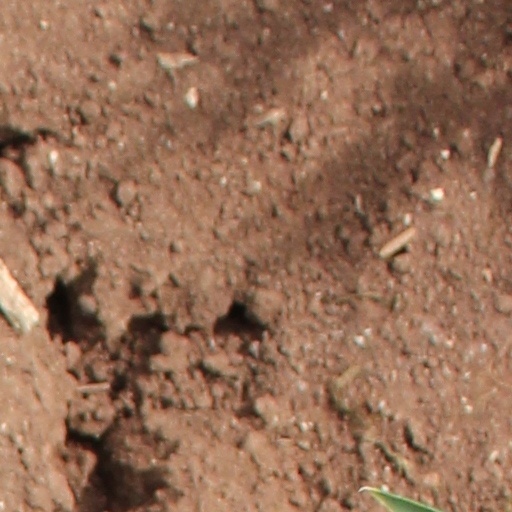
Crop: wheat